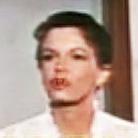
Age: 24